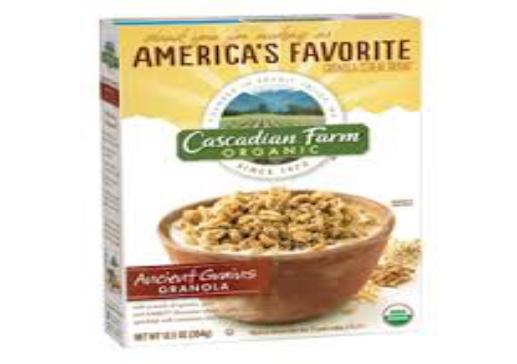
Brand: Cascadian Farm
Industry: Food